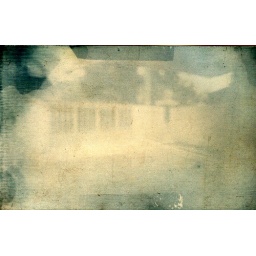
my house by experimental handmade pinhole camera with offset plate